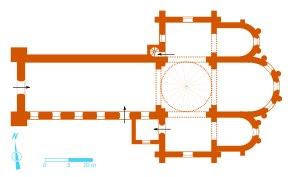
L'église Notre-Dame-de-Fougeray, parfois appelée église Notre-Dame-du-Fougeray, est une église paroissiale dédiée au culte catholique située dans la commune de Cormery, département d'Indre-et-Loire, en France.